Mark Riddell

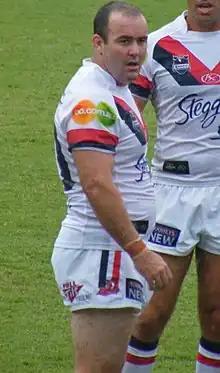

Mark Robert Riddell (born 9 December 1980) is an Australian rugby league commentator and former professional player who played as a in the 2000s and 2010s. A City New South Wales representative goal-kicker, he played in the National Rugby League for the St. George Illawarra Dragons, Parramatta Eels and the Sydney Roosters, and in the Super League with the Wigan Warriors.